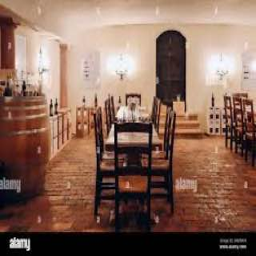
The Prince of Liechtenstein's wine cellars